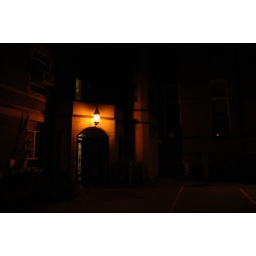
Again, don't know the name of the building. But the lamp over the door was pretty neat.